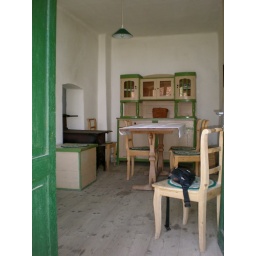
Mihai Eminescu Trust house we stayed in at Malancrav. The Trust renovates Saxon buildings in traditional style. This house was beautiful.